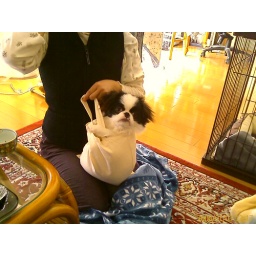
Our dog in a clothe bag